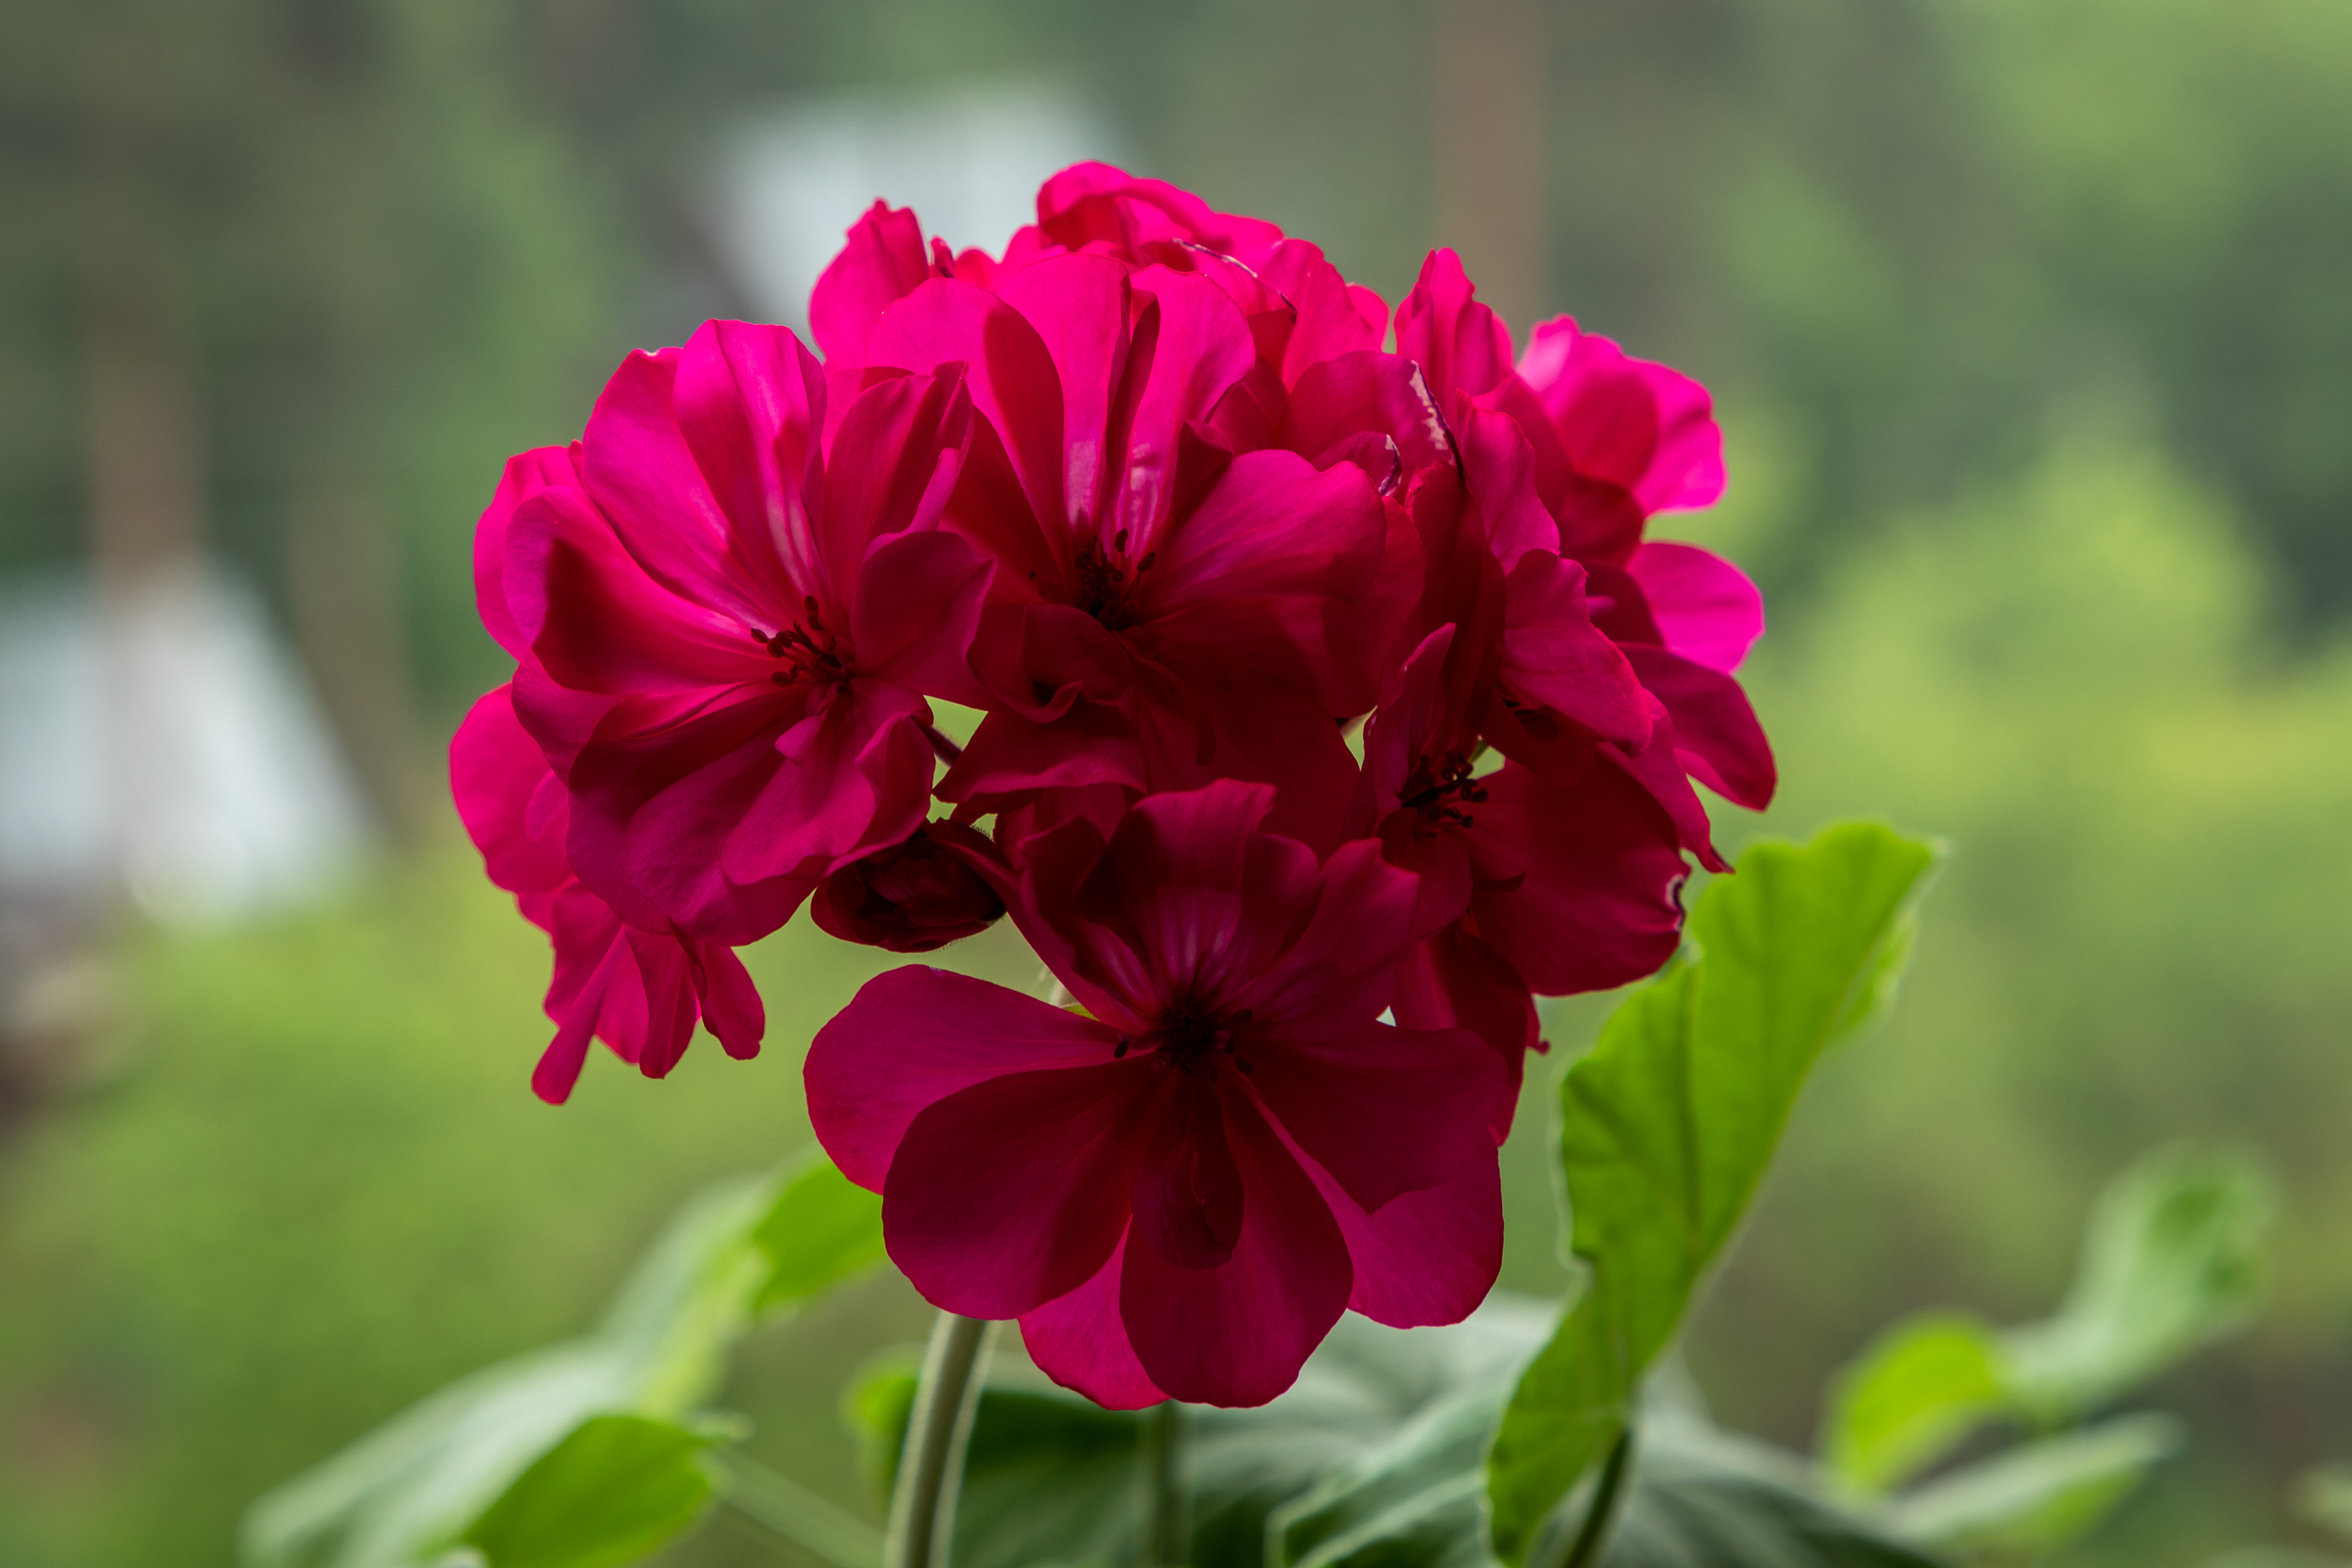
geranium, flower, petals, flower garden, nature, summer, garden, flowers, village, plants, bloom, plant, leaf, petal, pink, magenta, terrestrial plant, annual plant, herbaceous plant, flowering plant, rose family, shrub, rose order, wildflower, floristry, subshrub, grass, perennial plant, pink family, plant stem, Pedicel, landscape, macro photography, cornales, four o clock family, geraniales, impatiens